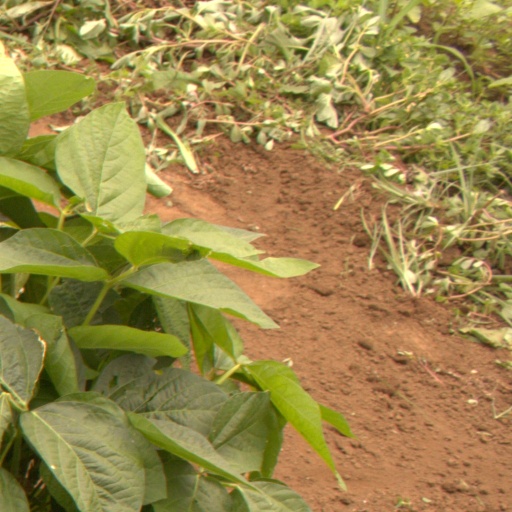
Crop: soybean